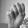
ASL letter: M